List of Seattle Seahawks starting quarterbacks

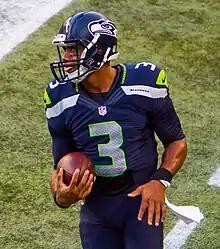
Russell Wilson (2012–2021)

These quarterbacks have started at least one game for the Seattle Seahawks of the National Football League. They are listed in order of the date of each player's first start at quarterback for the Seahawks.